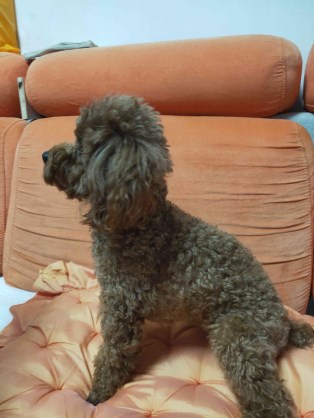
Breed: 7449-n000128-teddy